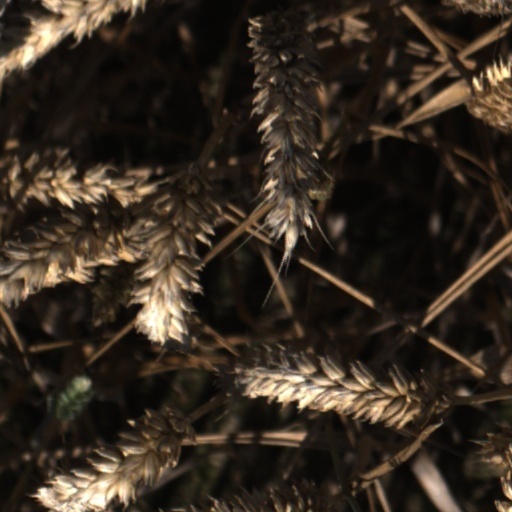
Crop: wheat